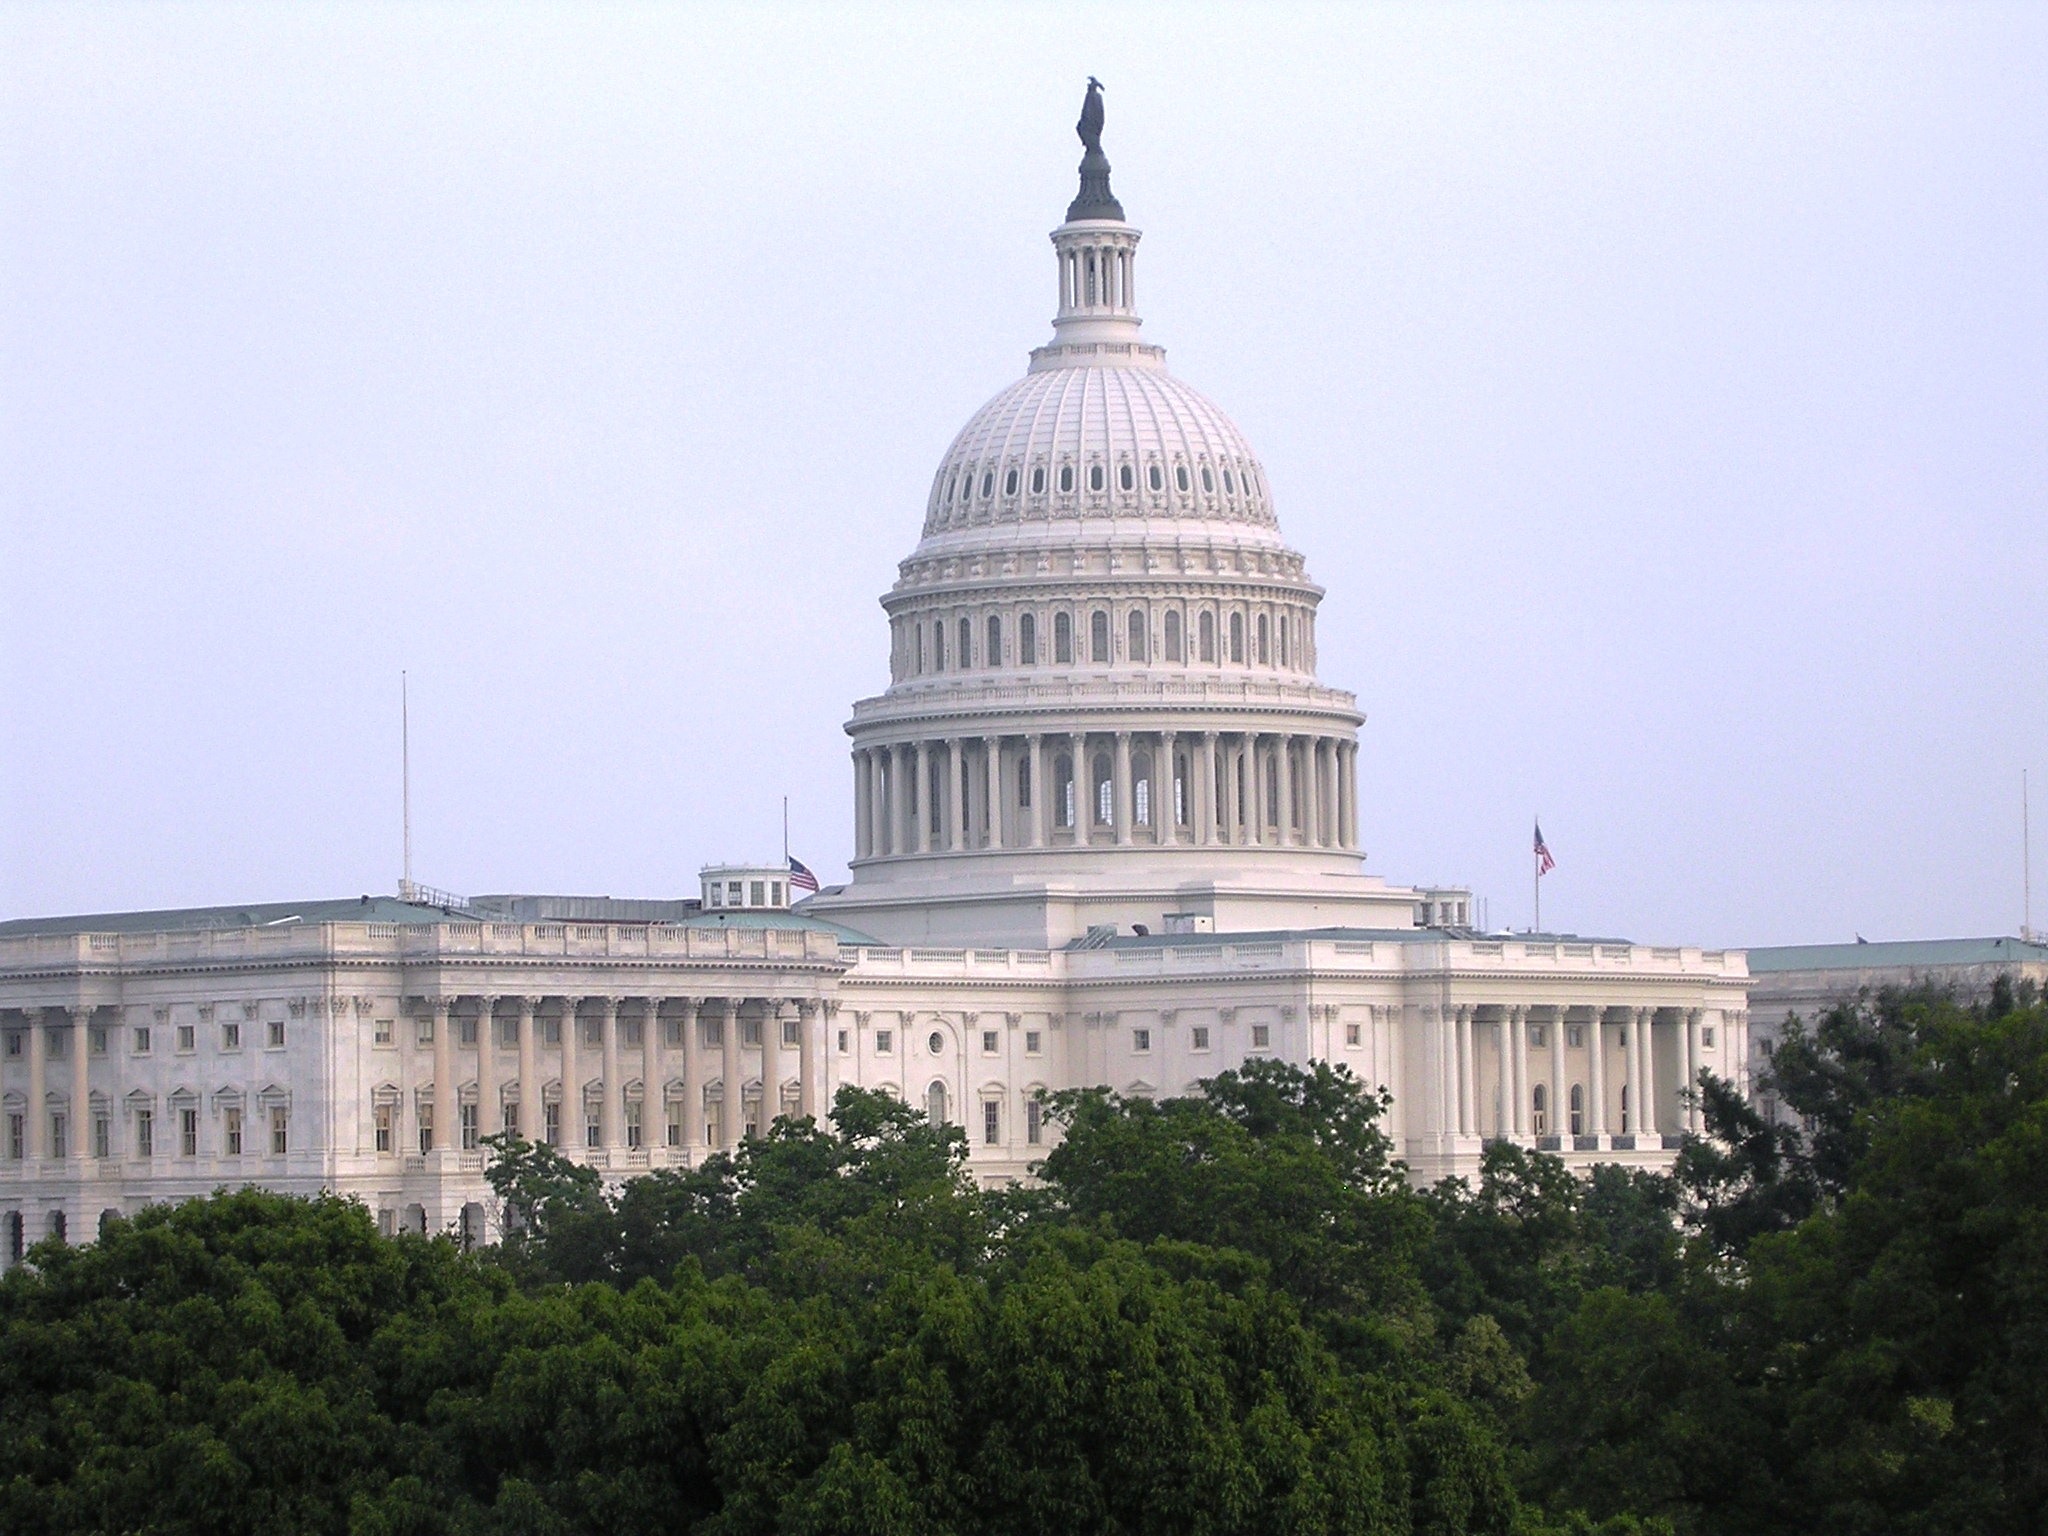
building, palace, tower, landmark, place of worship, dc, government, washington dc, us capitol